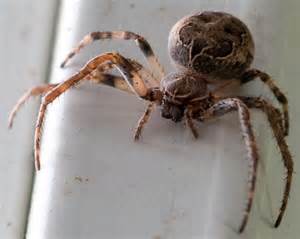
Label: ragno